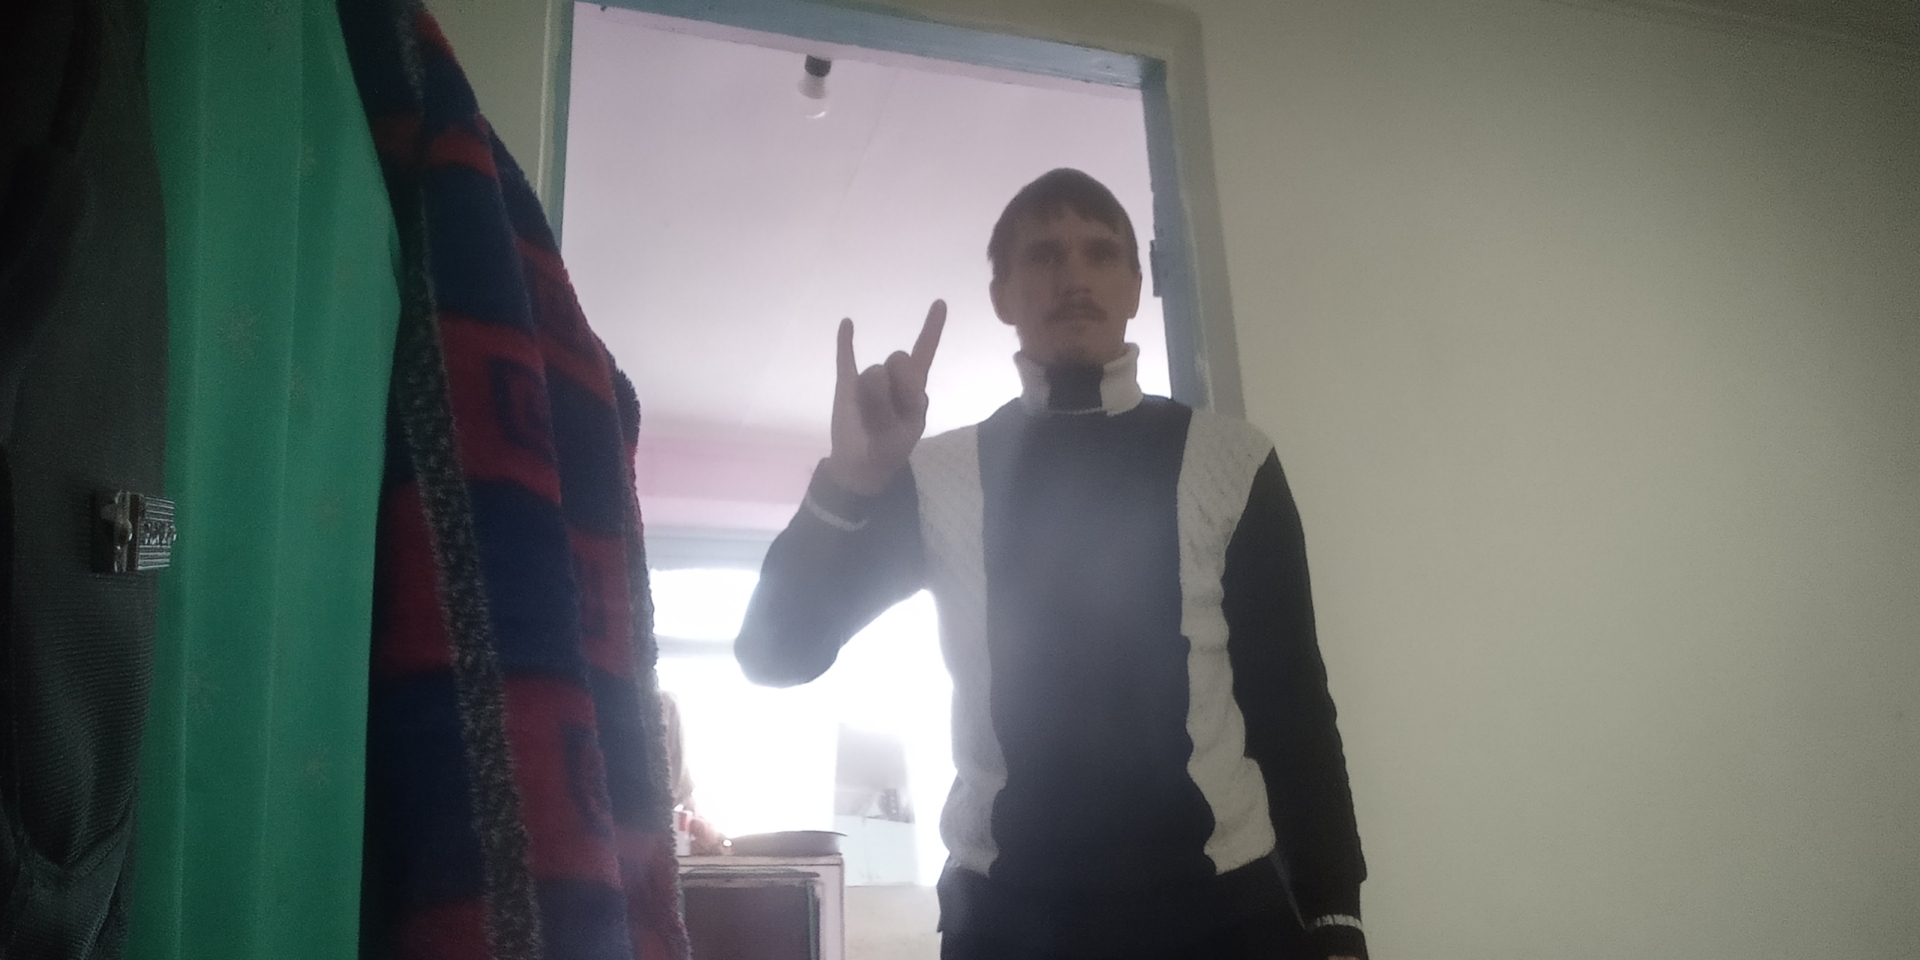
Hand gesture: rock